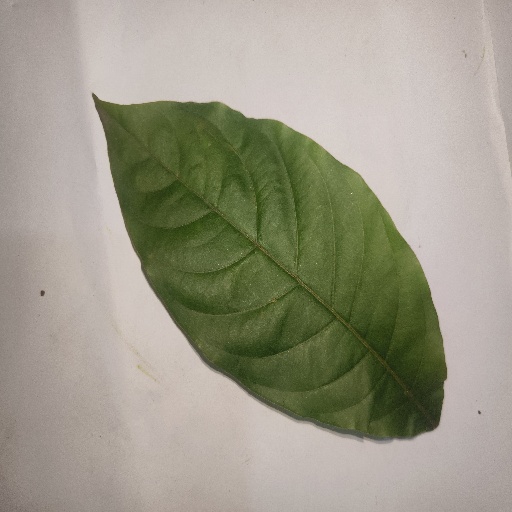
Species: HariTaki
Leaf condition: Healthy Leaf